Big Bertha (lunar sample)

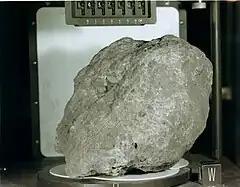
Big Bertha in the Lunar Sample Laboratory Facility.

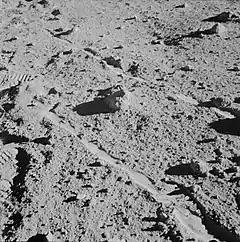
Big Bertha on the lunar surface prior to collection. It is above the exact center of the photo and lies between the wheel tracks made by the Modular Equipment Transporter (MET) or rickshaw-type portable workbench.

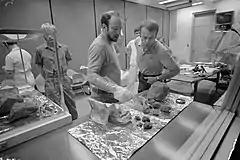
Apollo 14 astronauts Edgar Mitchell and Alan Shepard examine Big Bertha during a news conference at the Lunar Receiving Laboratory, Johnson Space Center.

Lunar Sample 14321, better known as "Big Bertha", is a lunar sample collected on the 1971 Apollo 14 mission. It was found in the Fra Mauro region of the Moon. At , this breccia rock is the third largest Moon sample returned during the Apollo program, behind Big Muley and Great Scott.